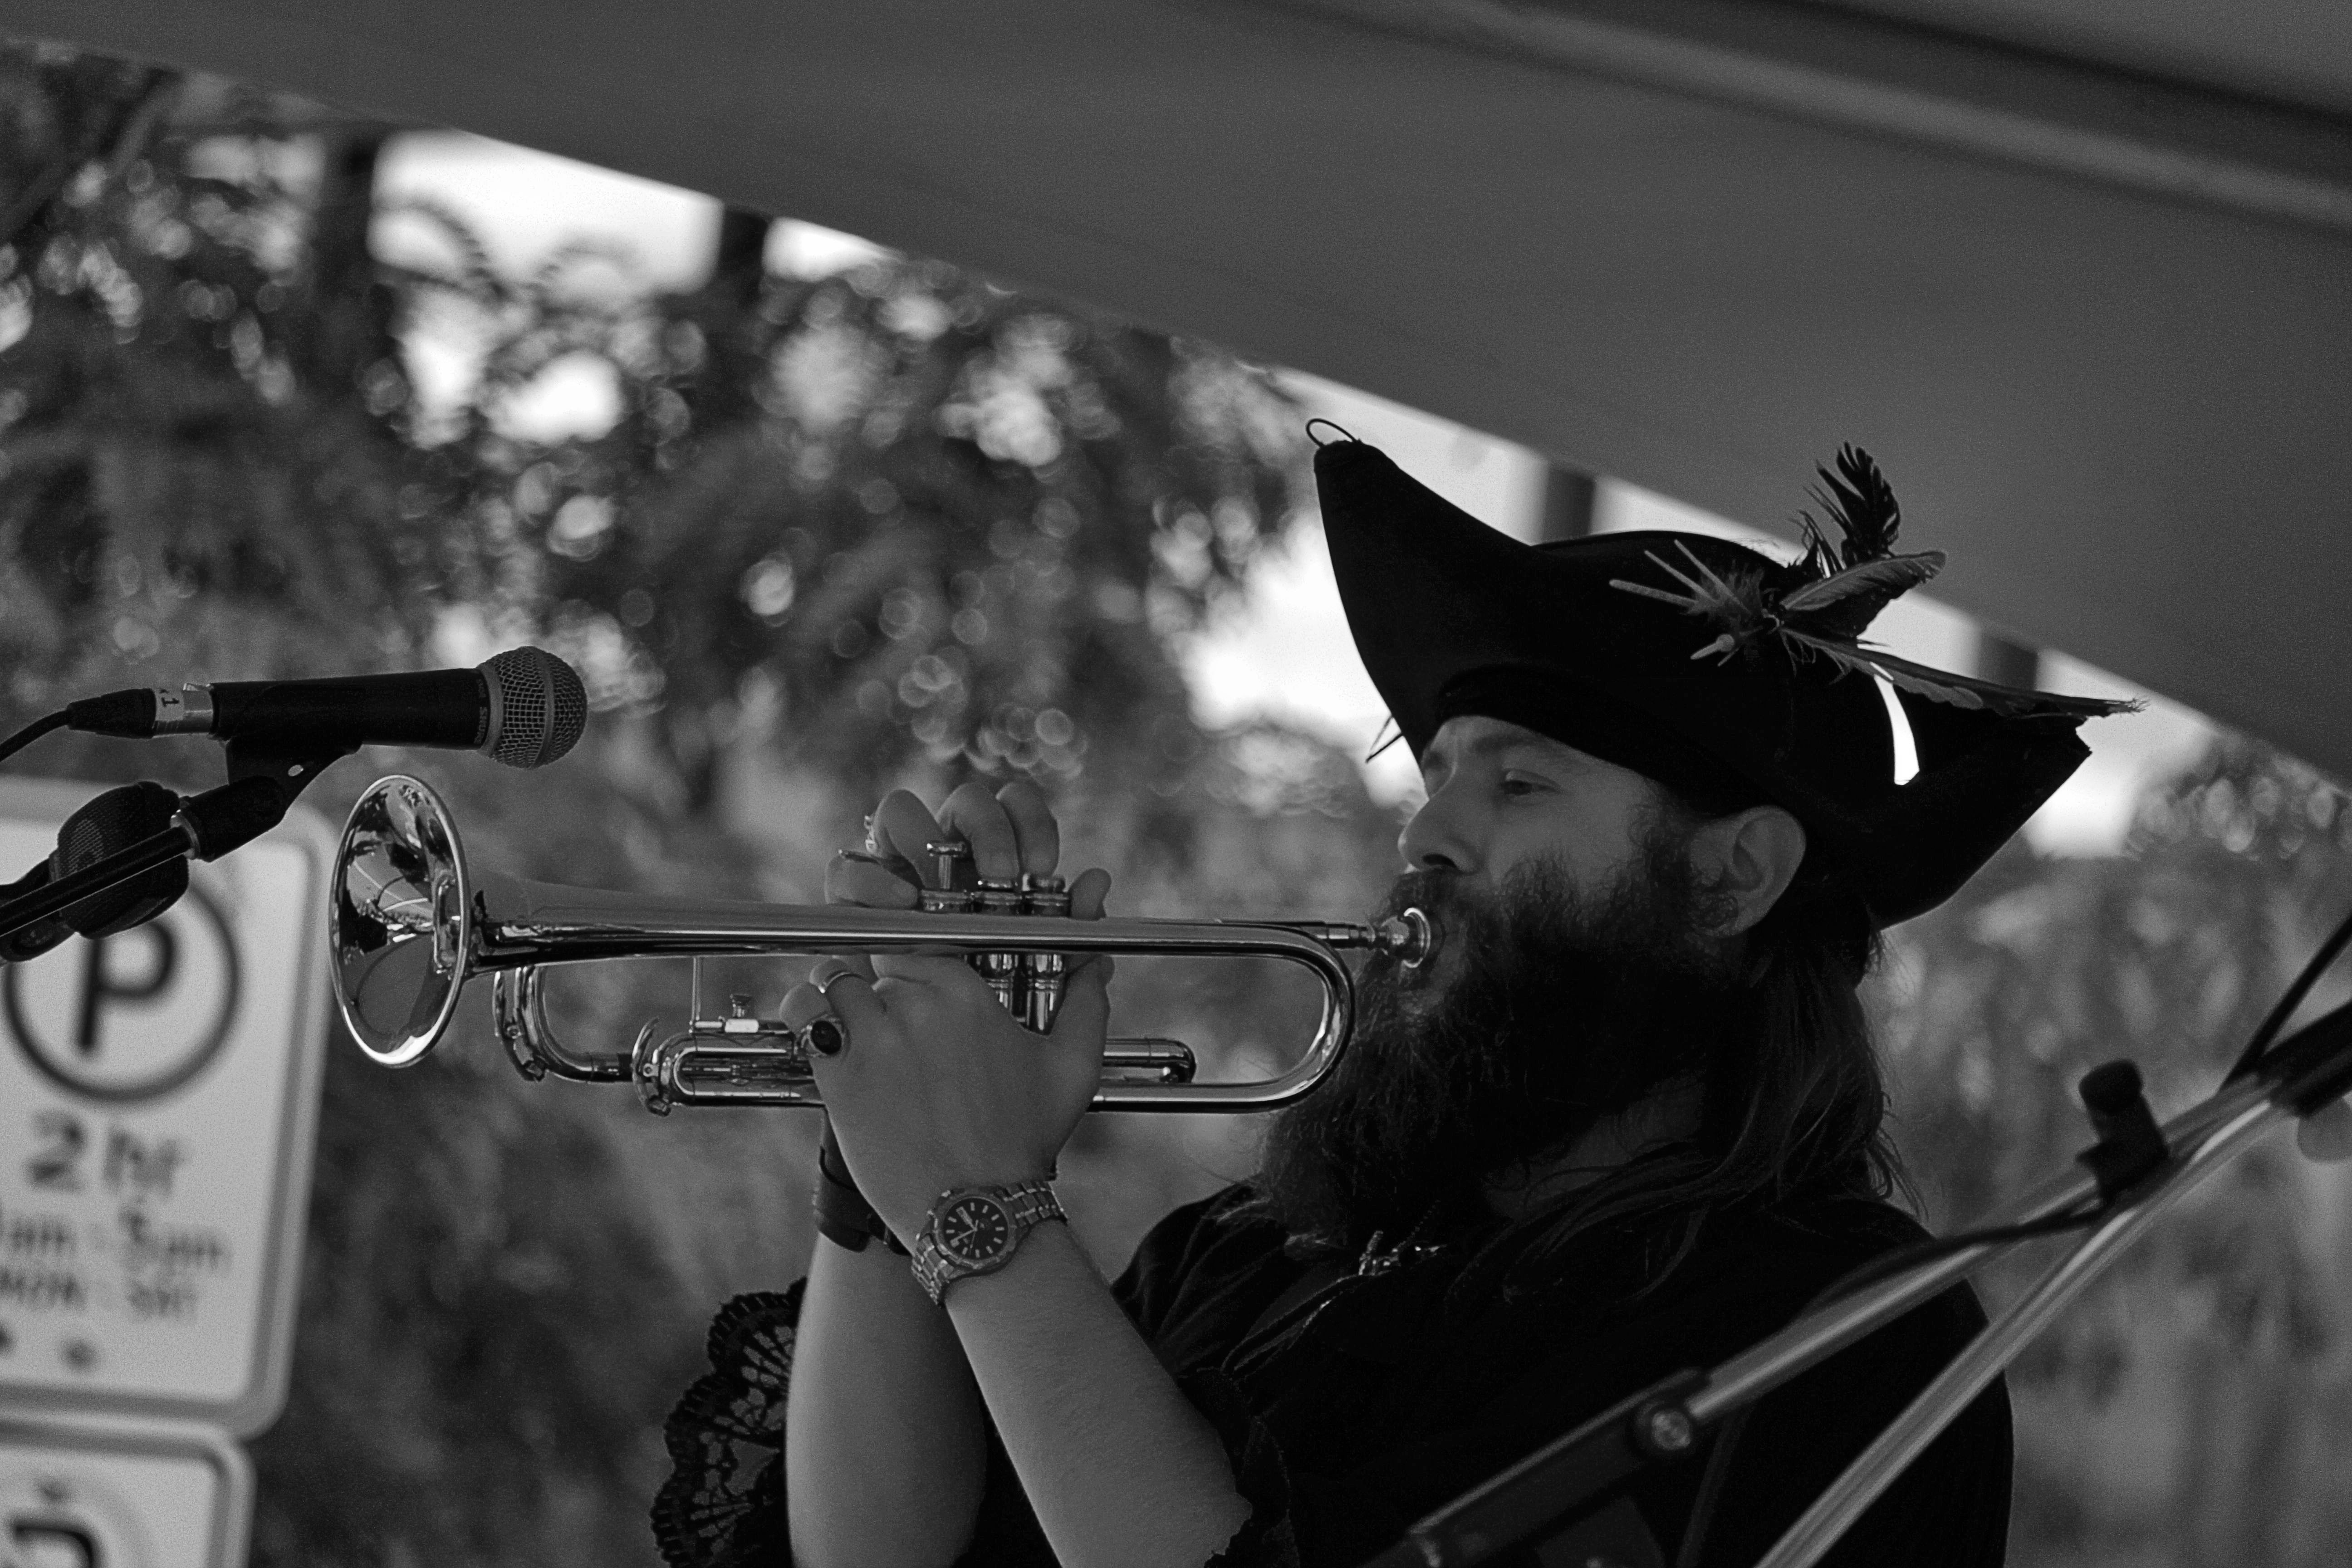
man, person, music, light, black and white, white, street, photography, downtown, summer, male, guy, hat, darkness, playing, musician, black, monochrome, beard, streetphotography, bw, blackandwhite, digital camera, canada, photograph, pirate, britishcolumbia, bc, okanagan, kelowna, blockparty, trumpet, costume, monochrome photography, film noir, single lens reflex camera